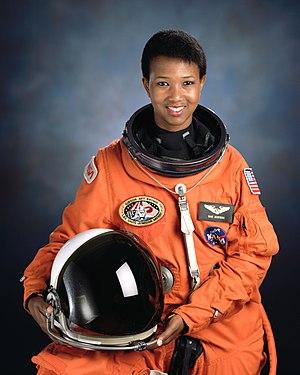
La Launch Entry Suit, surnommée pumpkin suit, est une combinaison partiellement pressurisée et spatiale qui a été portée par tous les équipages de la navette spatiale américaine de la National Aeronautics and Space Administration lors de certaines phases du vol entre les missions STS-26 et STS-65.
Le féminisme est un ensemble de mouvements et d'idées philosophiques qui partagent un but commun : définir, promouvoir et atteindre l'égalité politique, économique, culturelle, sociale et juridique entre les femmes et les hommes. Le féminisme a donc pour objectif d'abolir, dans ces différents domaines, les inégalités homme-femme dont les femmes sont les principales victimes, et ainsi de promouvoir les droits des femmes dans la société civile et dans la vie privée.
Mae Carol Jemison, née le 17 octobre 1956 à Decatur, Alabama, est une ingénieure, médecin et une astronaute de la NASA. Elle est notamment connue pour être la première femme afro-américaine à aller dans l'espace en tant que spécialiste de mission à bord de la navette spatiale Endeavour. Mae Jemison a rejoint le Groupe d'astronautes 12 en 1987 et a été choisie pour participer à la mission STS-47, durant laquelle elle a tourné autour de la Terre pendant 8 jours du 12 au 20 septembre 1992.